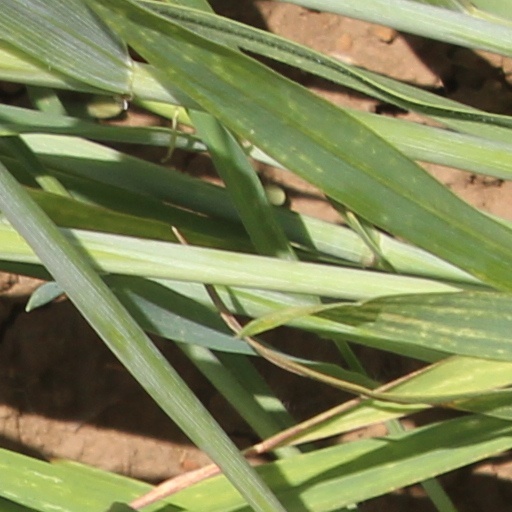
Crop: wheat